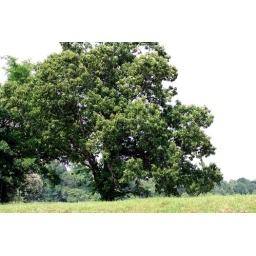
large tree by lake